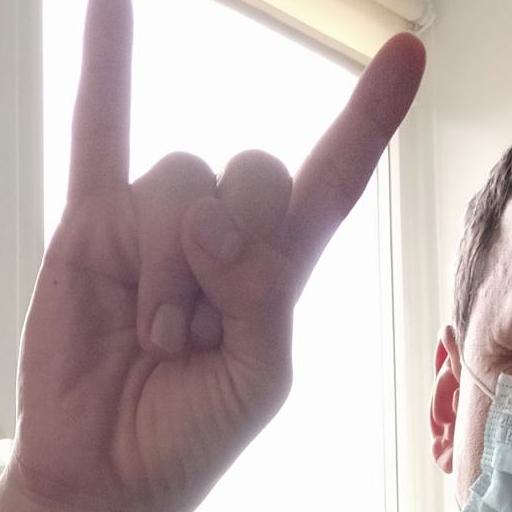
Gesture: rock